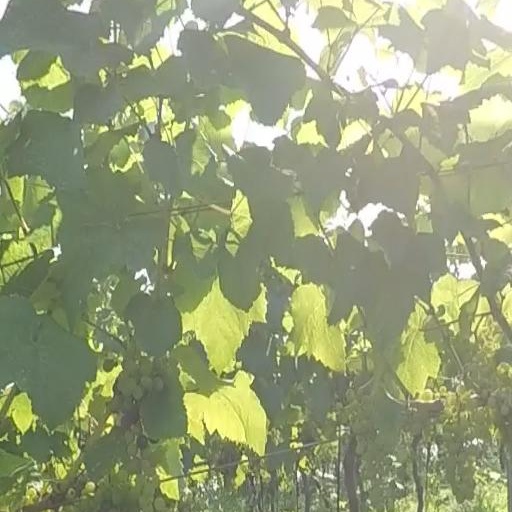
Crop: grape